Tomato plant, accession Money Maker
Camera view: horizontal (90 deg, fisheye); turntable rotation: 180 degrees
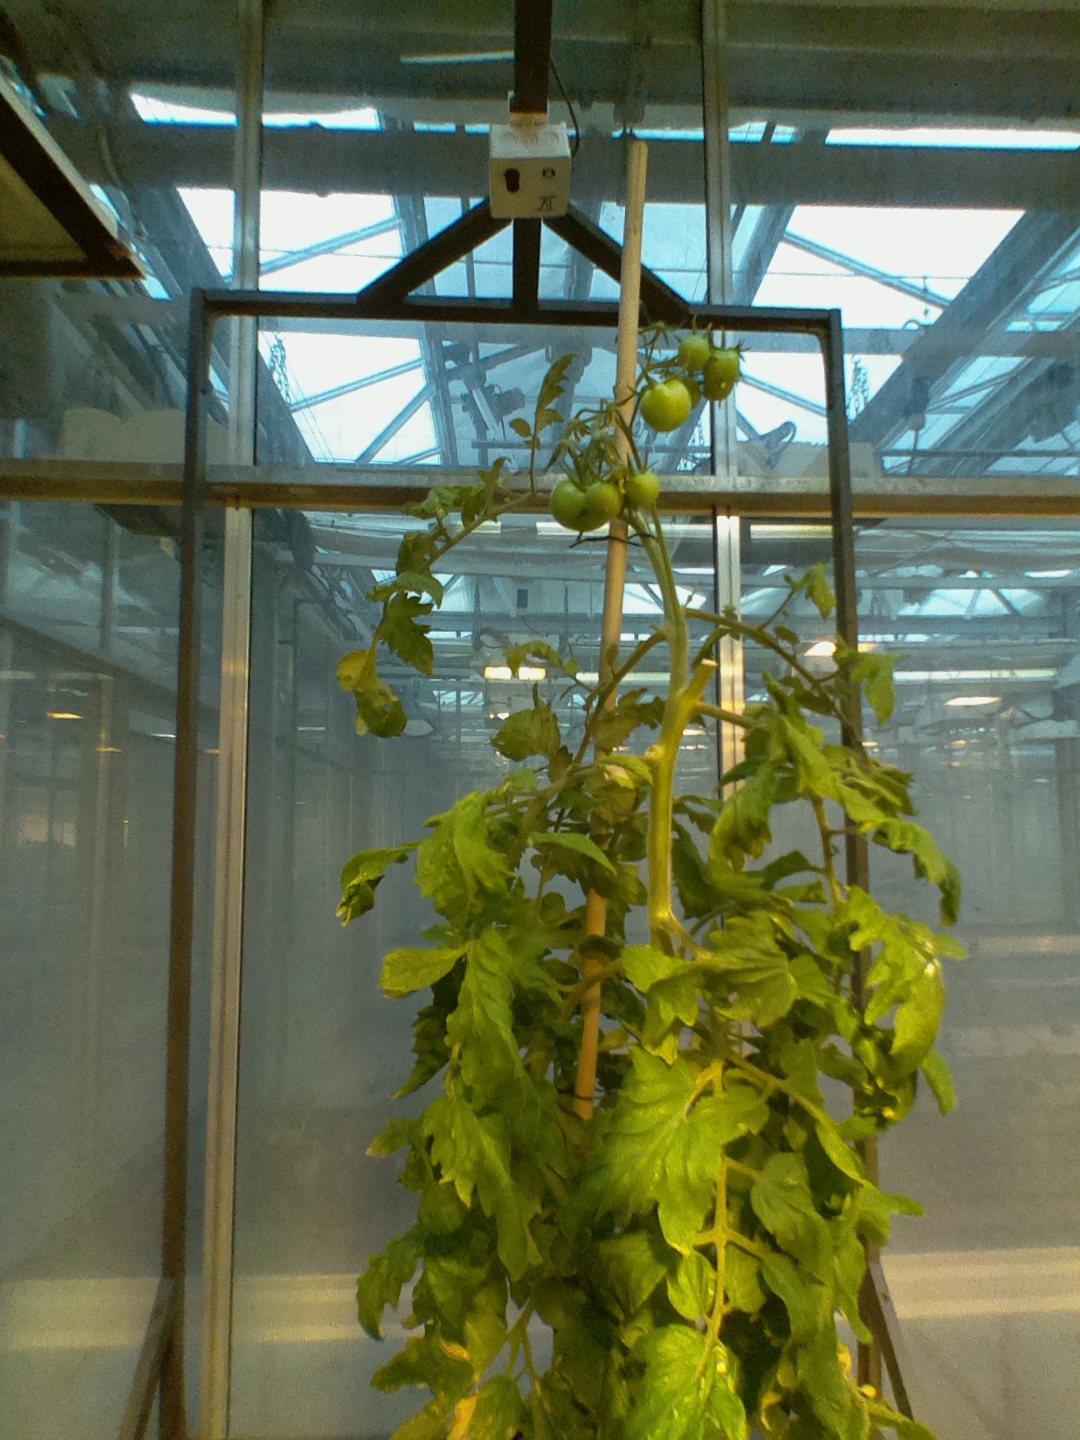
BBCH growth stage 79: 90% -100% of final fruit size